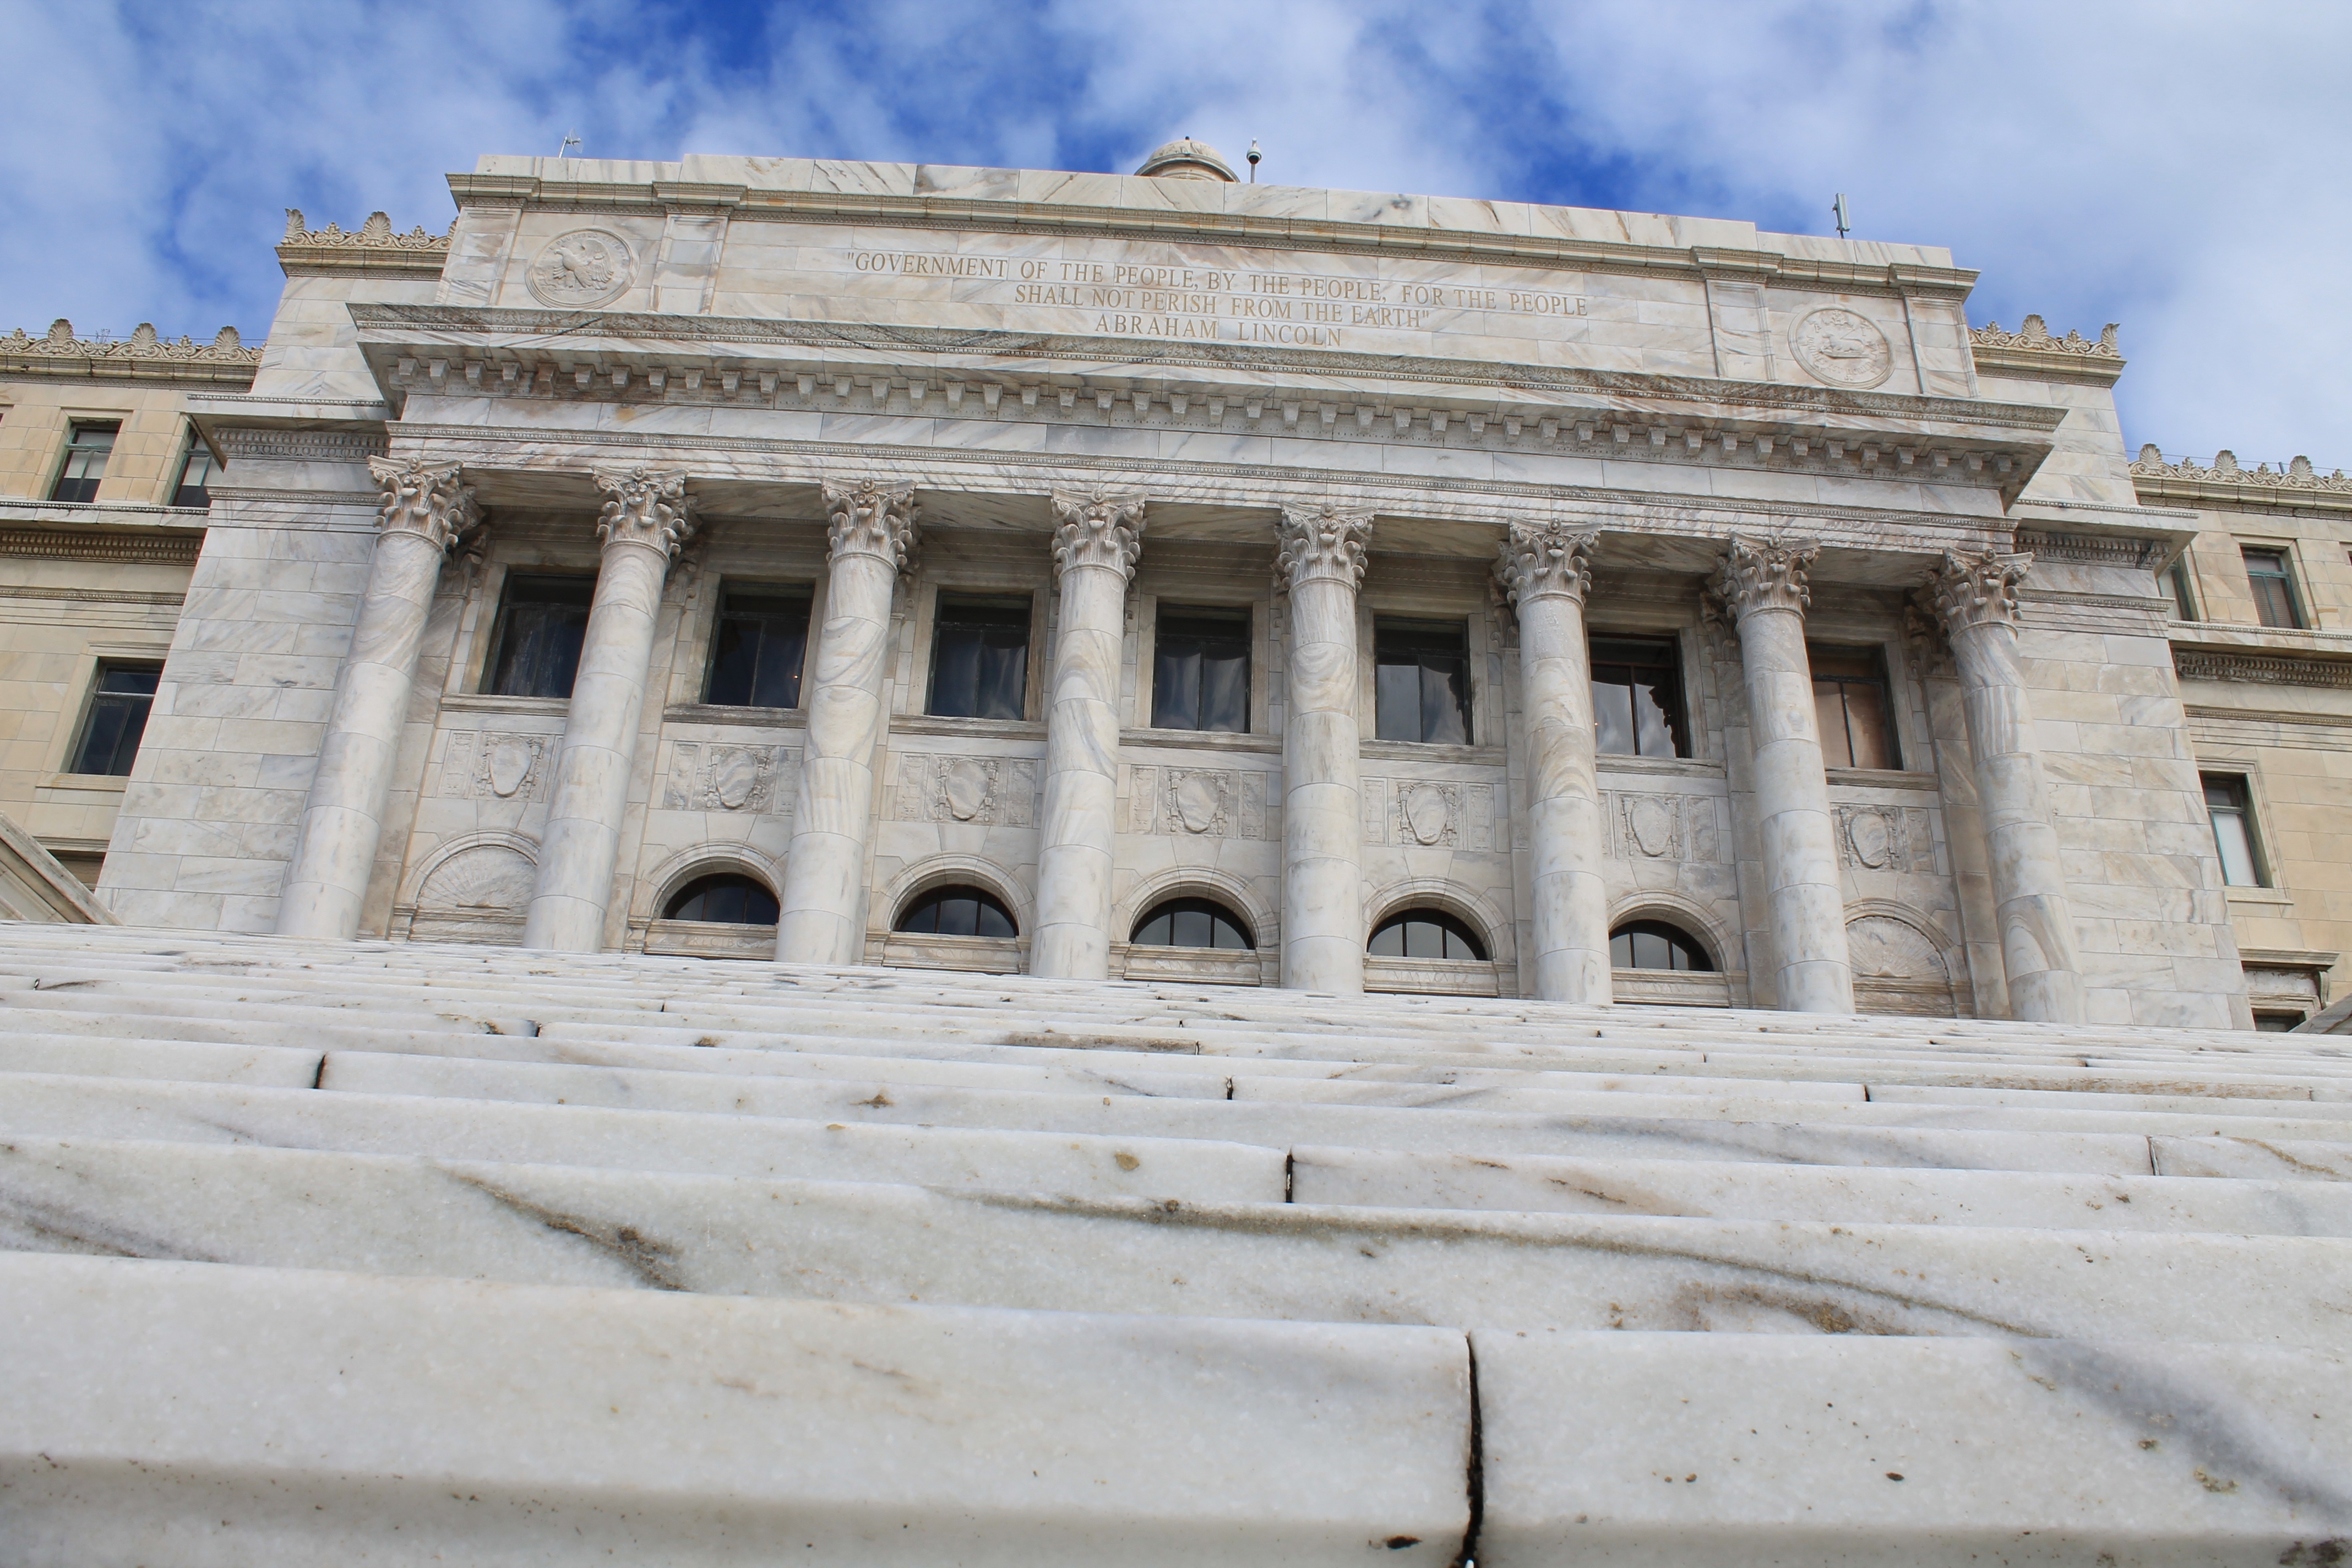
architecture, structure, building, palace, old, monument, column, landmark, facade, historic, history, ancient rome, san juan, roman temple, classical architecture, ancient history, ancient roman architecture